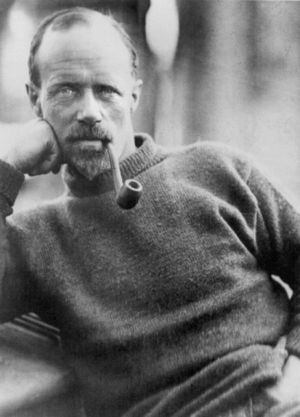
L’expédition Shackleton-Rowett est une expédition britannique en Antarctique. Menée entre 1921 et 1922, elle est la troisième et dernière commandée par l'explorateur Ernest Shackleton. Elle est généralement considérée comme le dernier épisode de l'âge héroïque de l'exploration en Antarctique, une période au cours de laquelle des hommes explorent la terra incognita qu'est alors l'Antarctique. Le projet, financé par l'homme d'affaires John Quiller Rowett, est parfois dénommé expédition Quest, d'après le nom du Quest, le baleinier sur lequel embarque l'expédition.
Liste des membres de l'expédition Endurance.
Ernest Edward Mills Joyce est un marin britannique de la Royal Navy et un explorateur qui a participé à trois expéditions en Antarctique au début du XXᵉ siècle.
Découverte d’un bateau-tombe sur le site archéologique de Sutton Hoo
John Robert Francis « Frank » Wild, né le 10 avril 1873 à Skelton dans le Yorkshire et mort le 19 août 1939 à Klerksdorp en Afrique du Sud), est un explorateur de l'Antarctique.